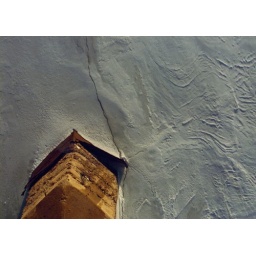
River ice around the supports of the railroad bridge near the University of Saskatchewan in Saskatoon, Saskatchewan, 1986